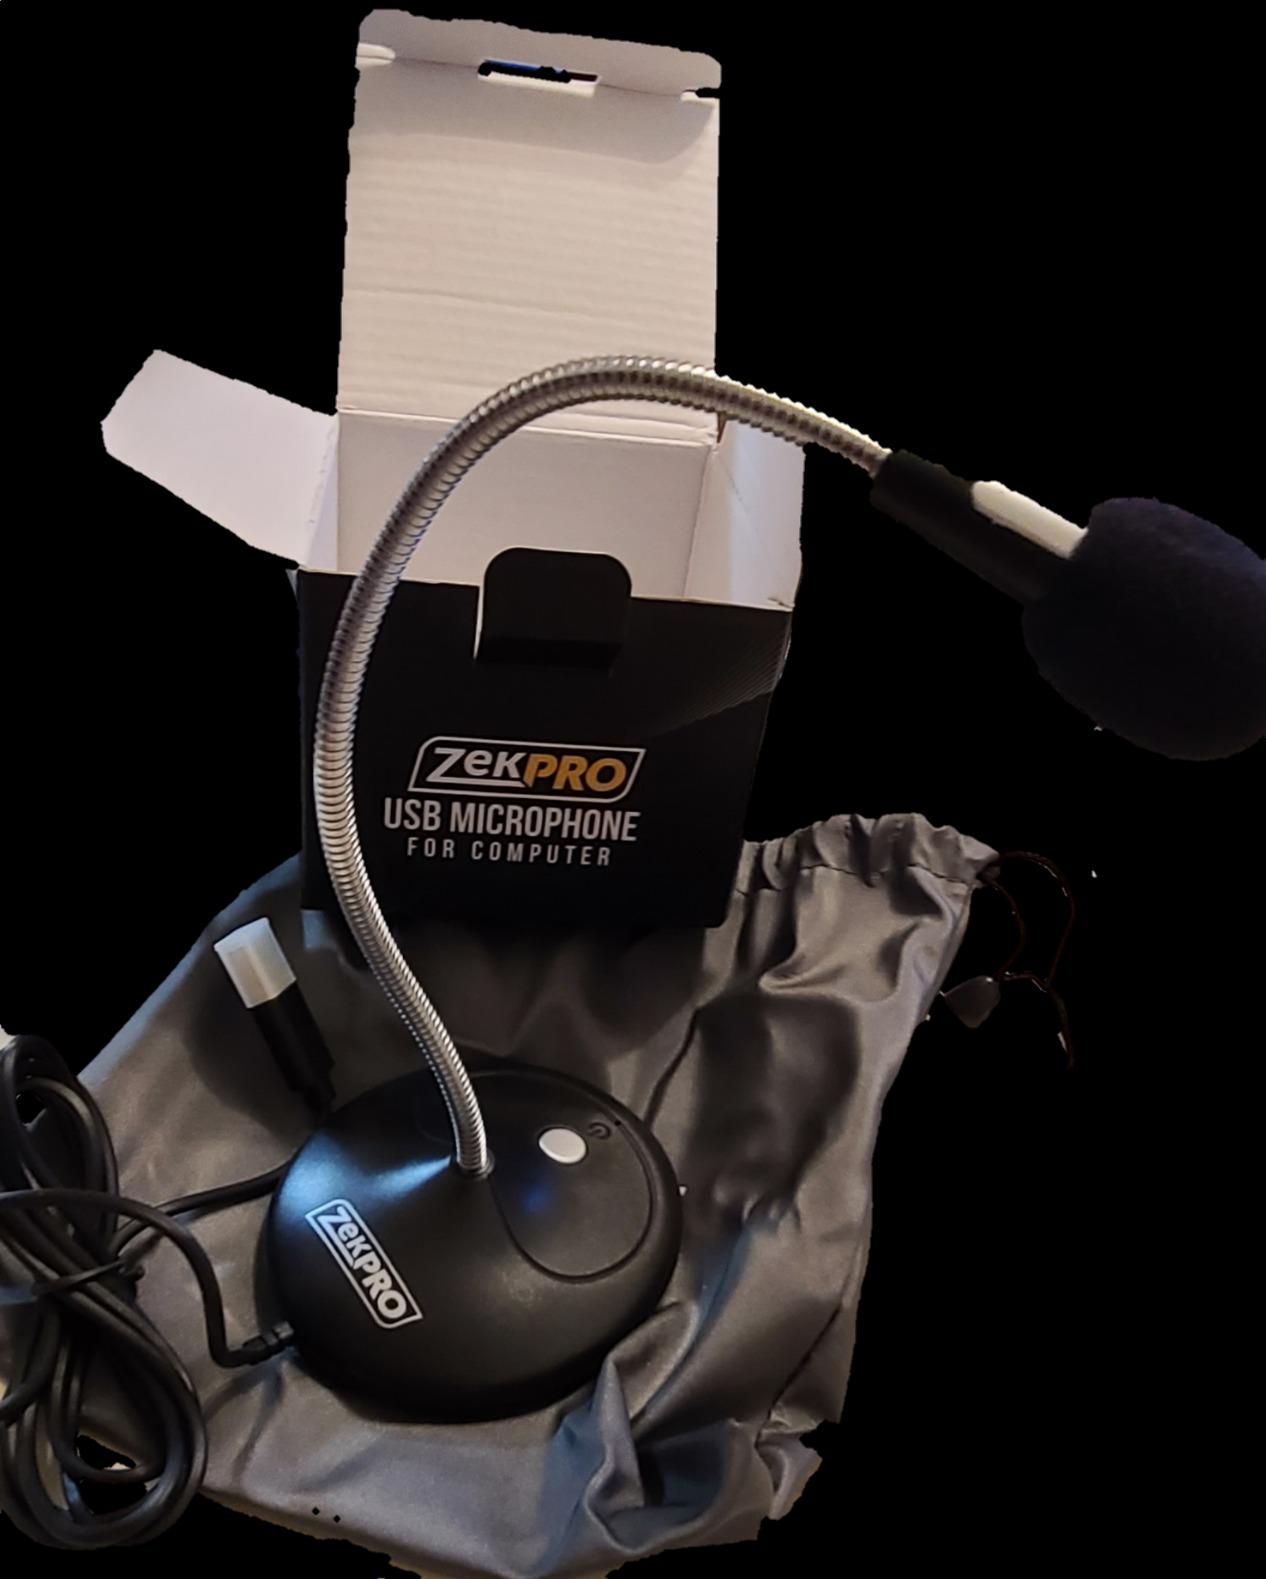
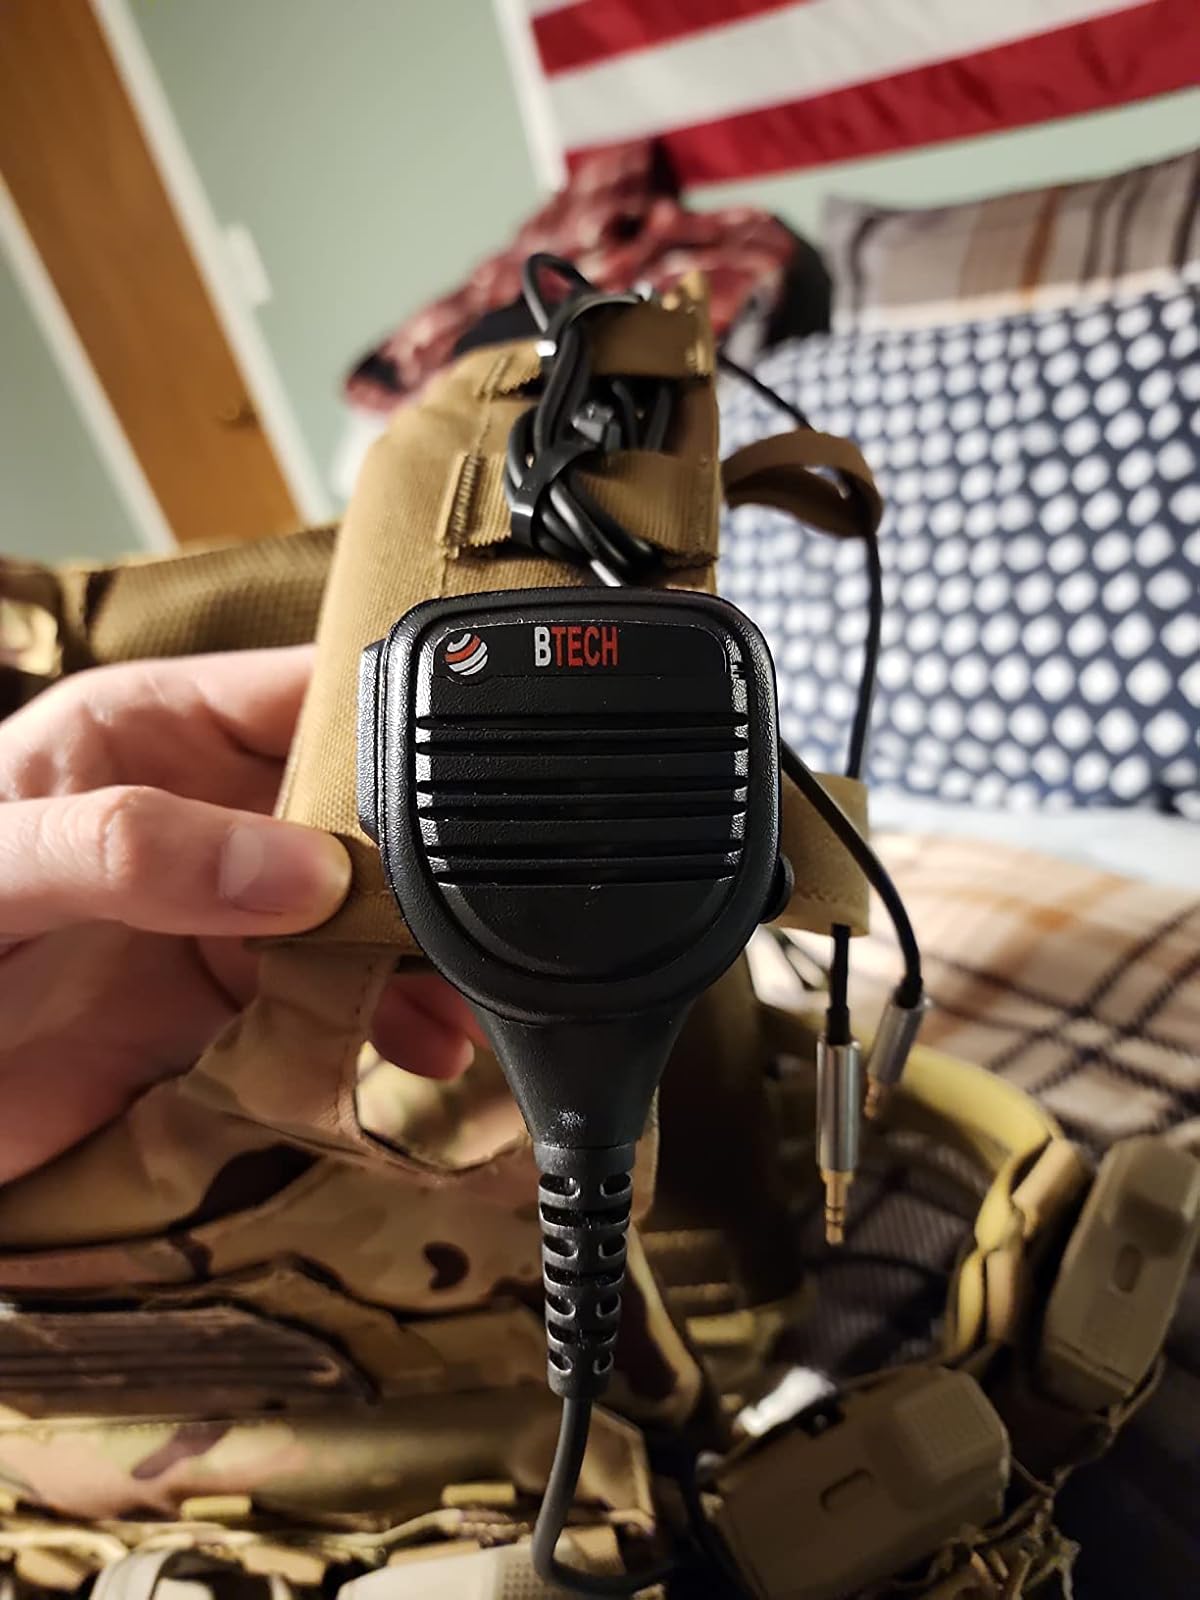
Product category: microphone
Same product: no